Ohio Scientific

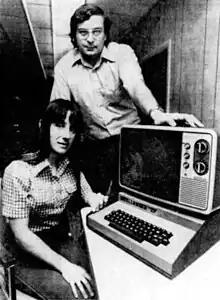
Co-founders Mike and Charity Cheiky pictured in 1978 with a Challenger 2P

Ohio Scientific was founded in Hiram, Ohio, in 1975 by Dale A. Dreisbach ( 1909 – June 16, 1987) and husband and wife Michael "Mike" Cheiky (January 1, 1952 – December 7, 2017) and Charity Cheiky (born 1954). Mike Cheiky had worked at the Solon-based Ohio Nuclear Company—makers of medical equipment—as director of engineering, while Charity Cheiky had been employed at Western Reserve Academy as a professor of math and computer science. Dreisbach meanwhile was a chairman and professor emeritus of Hiram College's chemistry department; the Cheikys had met at Hiram College. The three founded Ohio Scientific with between $5,000 and $25,000 of start-up capital.